James Brolin

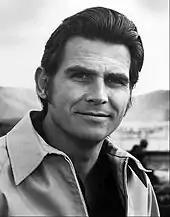
Brolin in 1974

James Brolin (born Craig Kenneth Bruderlin; July 18, 1940) is an American actor, producer, and director. He has appeared in over 140 film and television productions since his debut in 1961, and is the recipient of two Golden Globe Awards and a Primetime Emmy Award.